Concerto for Violin, Piano, and Orchestra (Mozart)

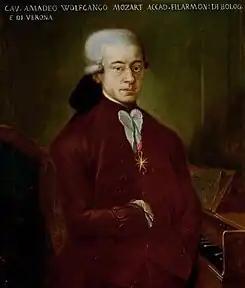
1777 portrait of Mozart

The Concerto for Violin, Piano and Orchestra, K. Anh. 56/315f by Wolfgang Amadeus Mozart is an unfinished work that was written in Mannheim in 1778. It was written for an "Academie des Amateurs" that was to take place in Mannheim. Mozart himself was to play the piano part and Ignaz Fränzl, the concertmaster of the Mannheim orchestra, was to play the solo violin part.